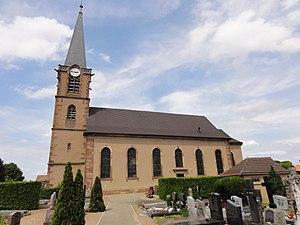
Alsace, Bas-Rhin, Église protestante d'Eckbolsheim (IA67007145).
Eckbolsheim [ɛkbɔlsajm] est une commune française située dans le département du Bas-Rhin, en région Grand Est. Elle fait partie de l'Eurométropole de Strasbourg.